Bayerischer Platz (Berlin U-Bahn)

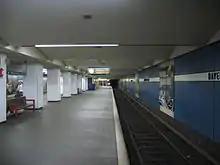
U7 platform

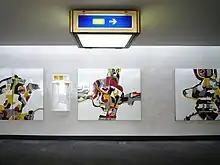
Artwork inside south entrance

The lower-level U7 portion of the station, built to Rainer G. Rümmler's design in 1968–70 and opened in 1971, also makes use of the Bavarian colours: the walls are clad in blue fibre cement panels with the station name on a white horizontal stripe, and the support columns are white. The ceiling, resembling skylights in industrial buildings, was designed to avoid dazzling train operators; the fluorescent lights are inset in red piping. The lobbies are decorated in contrasting colours: white, red and turquoise. The design resembles that at Eisenacher Straße, also by Rümmler.